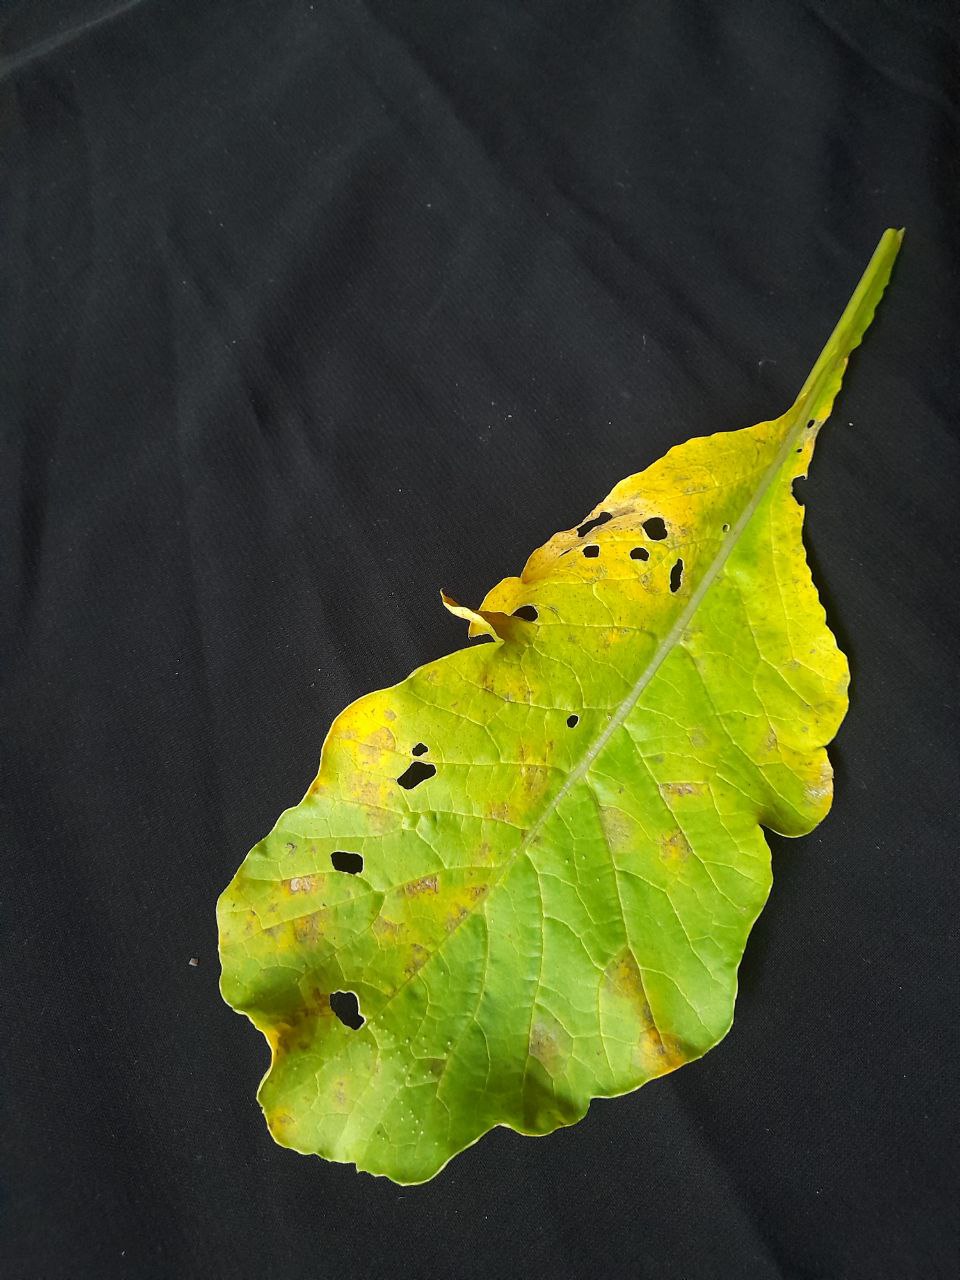
Label: flea beetle